V-1 flying bomb

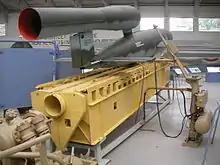
Rear view of V-1 in IWM Duxford, showing launch ramp section

The Argus pulsejet's major components included the nacelle, fuel jets, flap valve grid, mixing chamber venturi, tail pipe, and spark plug. Compressed air rather than a fuel pump forced gasoline from the fuel tank through the fuel jets which consisted of three banks of three atomizers. These nine atomizing nozzles were in front of the air inlet valve system where it mixed with air before entering the chamber. A throttle valve, connected to altitude and ram pressure instruments, controlled fuel flow. Schmidt's spring-controlled flap valve system provided an efficient straight path for incoming air. The flaps momentarily closed after each explosion, the resultant gas compressed in the venturi chamber, and its tapered portion accelerated the exhaust gases creating thrust. The operation proceeded at a rate of 42 cycles per second.